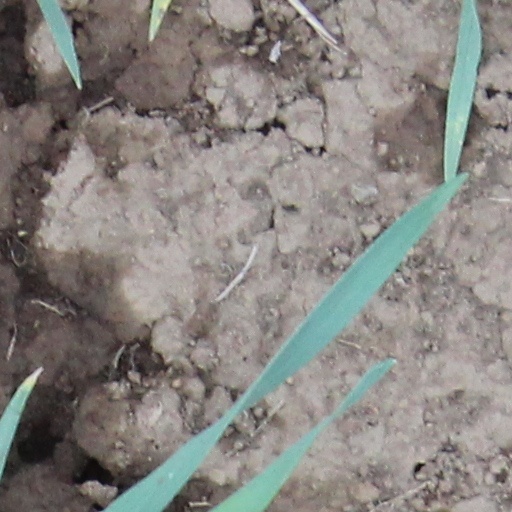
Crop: wheat